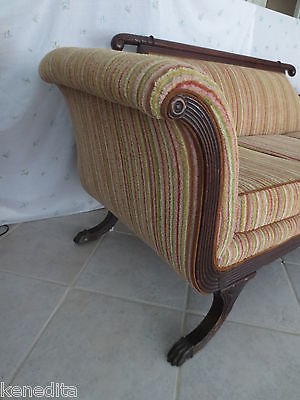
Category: sofa